Midfielder

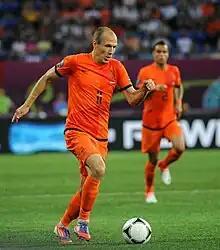
Although naturally left-footed Arjen Robben (left, 11) has often been deployed as an inverted winger on the right flank throughout his career, which allows him to cut inside and shoot on goal with his stronger foot.

Other midfielders within this tactical archetype include Lionel Messi and Eden Hazard, as well as Megan Rapinoe of the USWNT. Clubs such as Real Madrid often choose to play their wingers on the "wrong" flank for this reason; former Real Madrid coach José Mourinho often played Ángel Di María on the right and Cristiano Ronaldo on the left. Former Bayern Munich manager Jupp Heynckes often played the left-footed Arjen Robben on the right and the right-footed Franck Ribéry on the left. One of the foremost practitioners of playing from either flank was German winger Jürgen Grabowski, whose flexibility helped Germany to third place in the 1970 World Cup, and the world title in 1974.